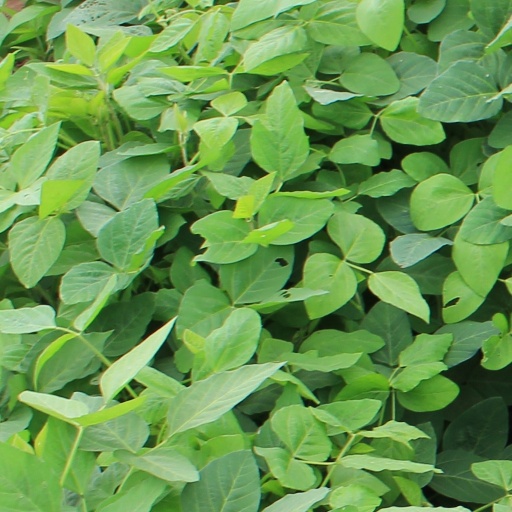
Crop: soybean